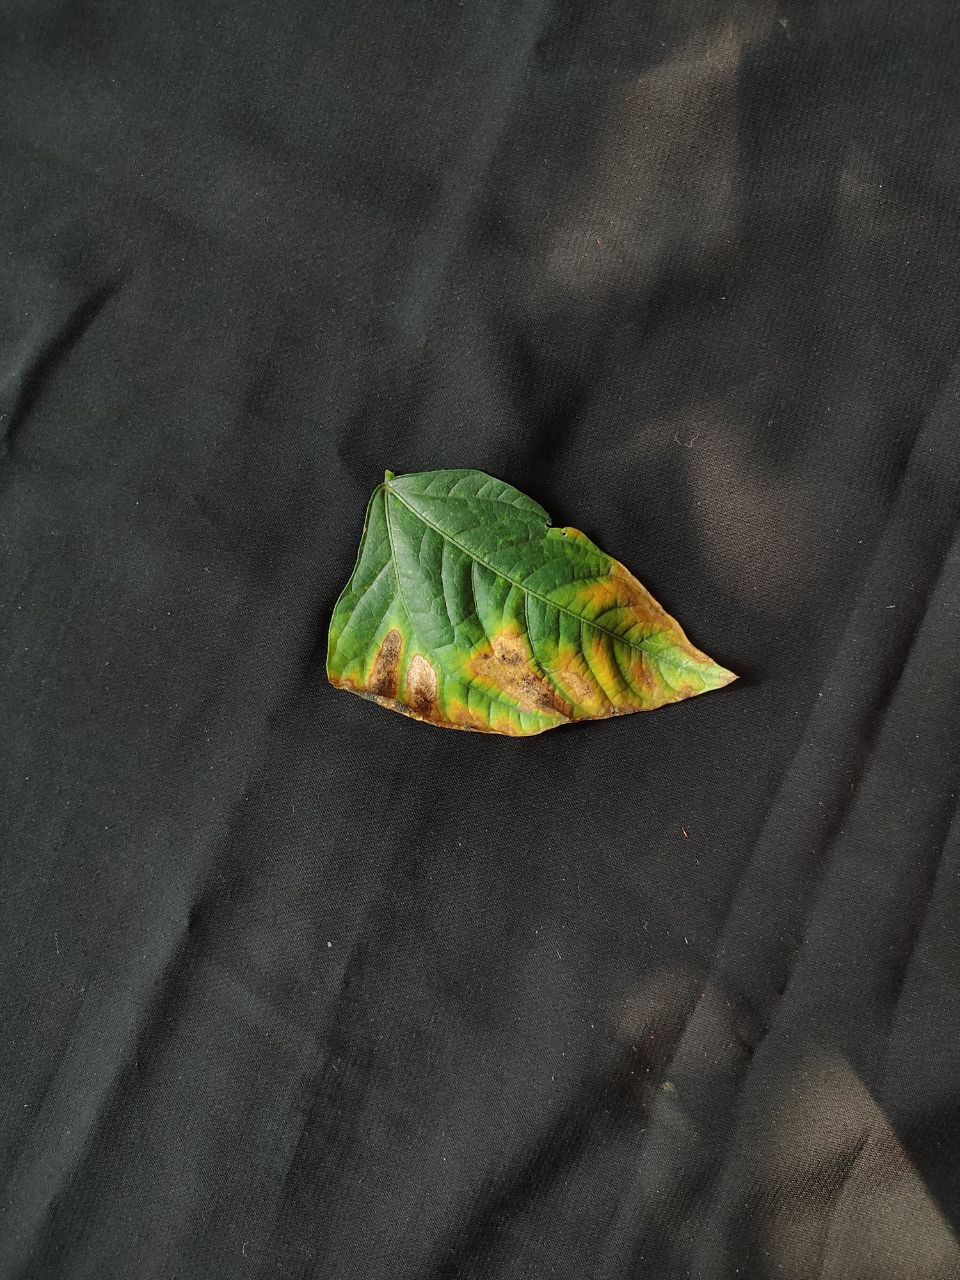
Crop: cowpea
Leaf condition: Bacterial wilt